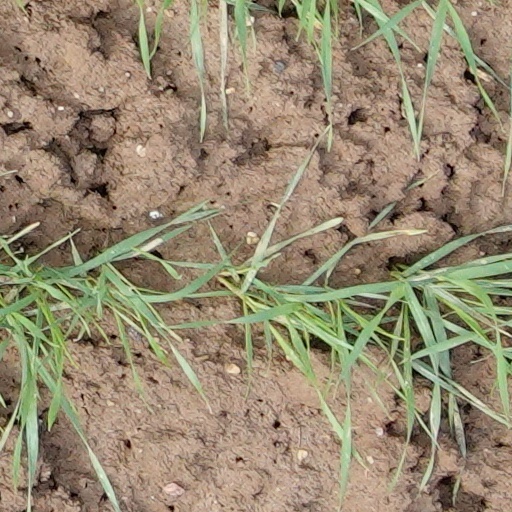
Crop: wheat